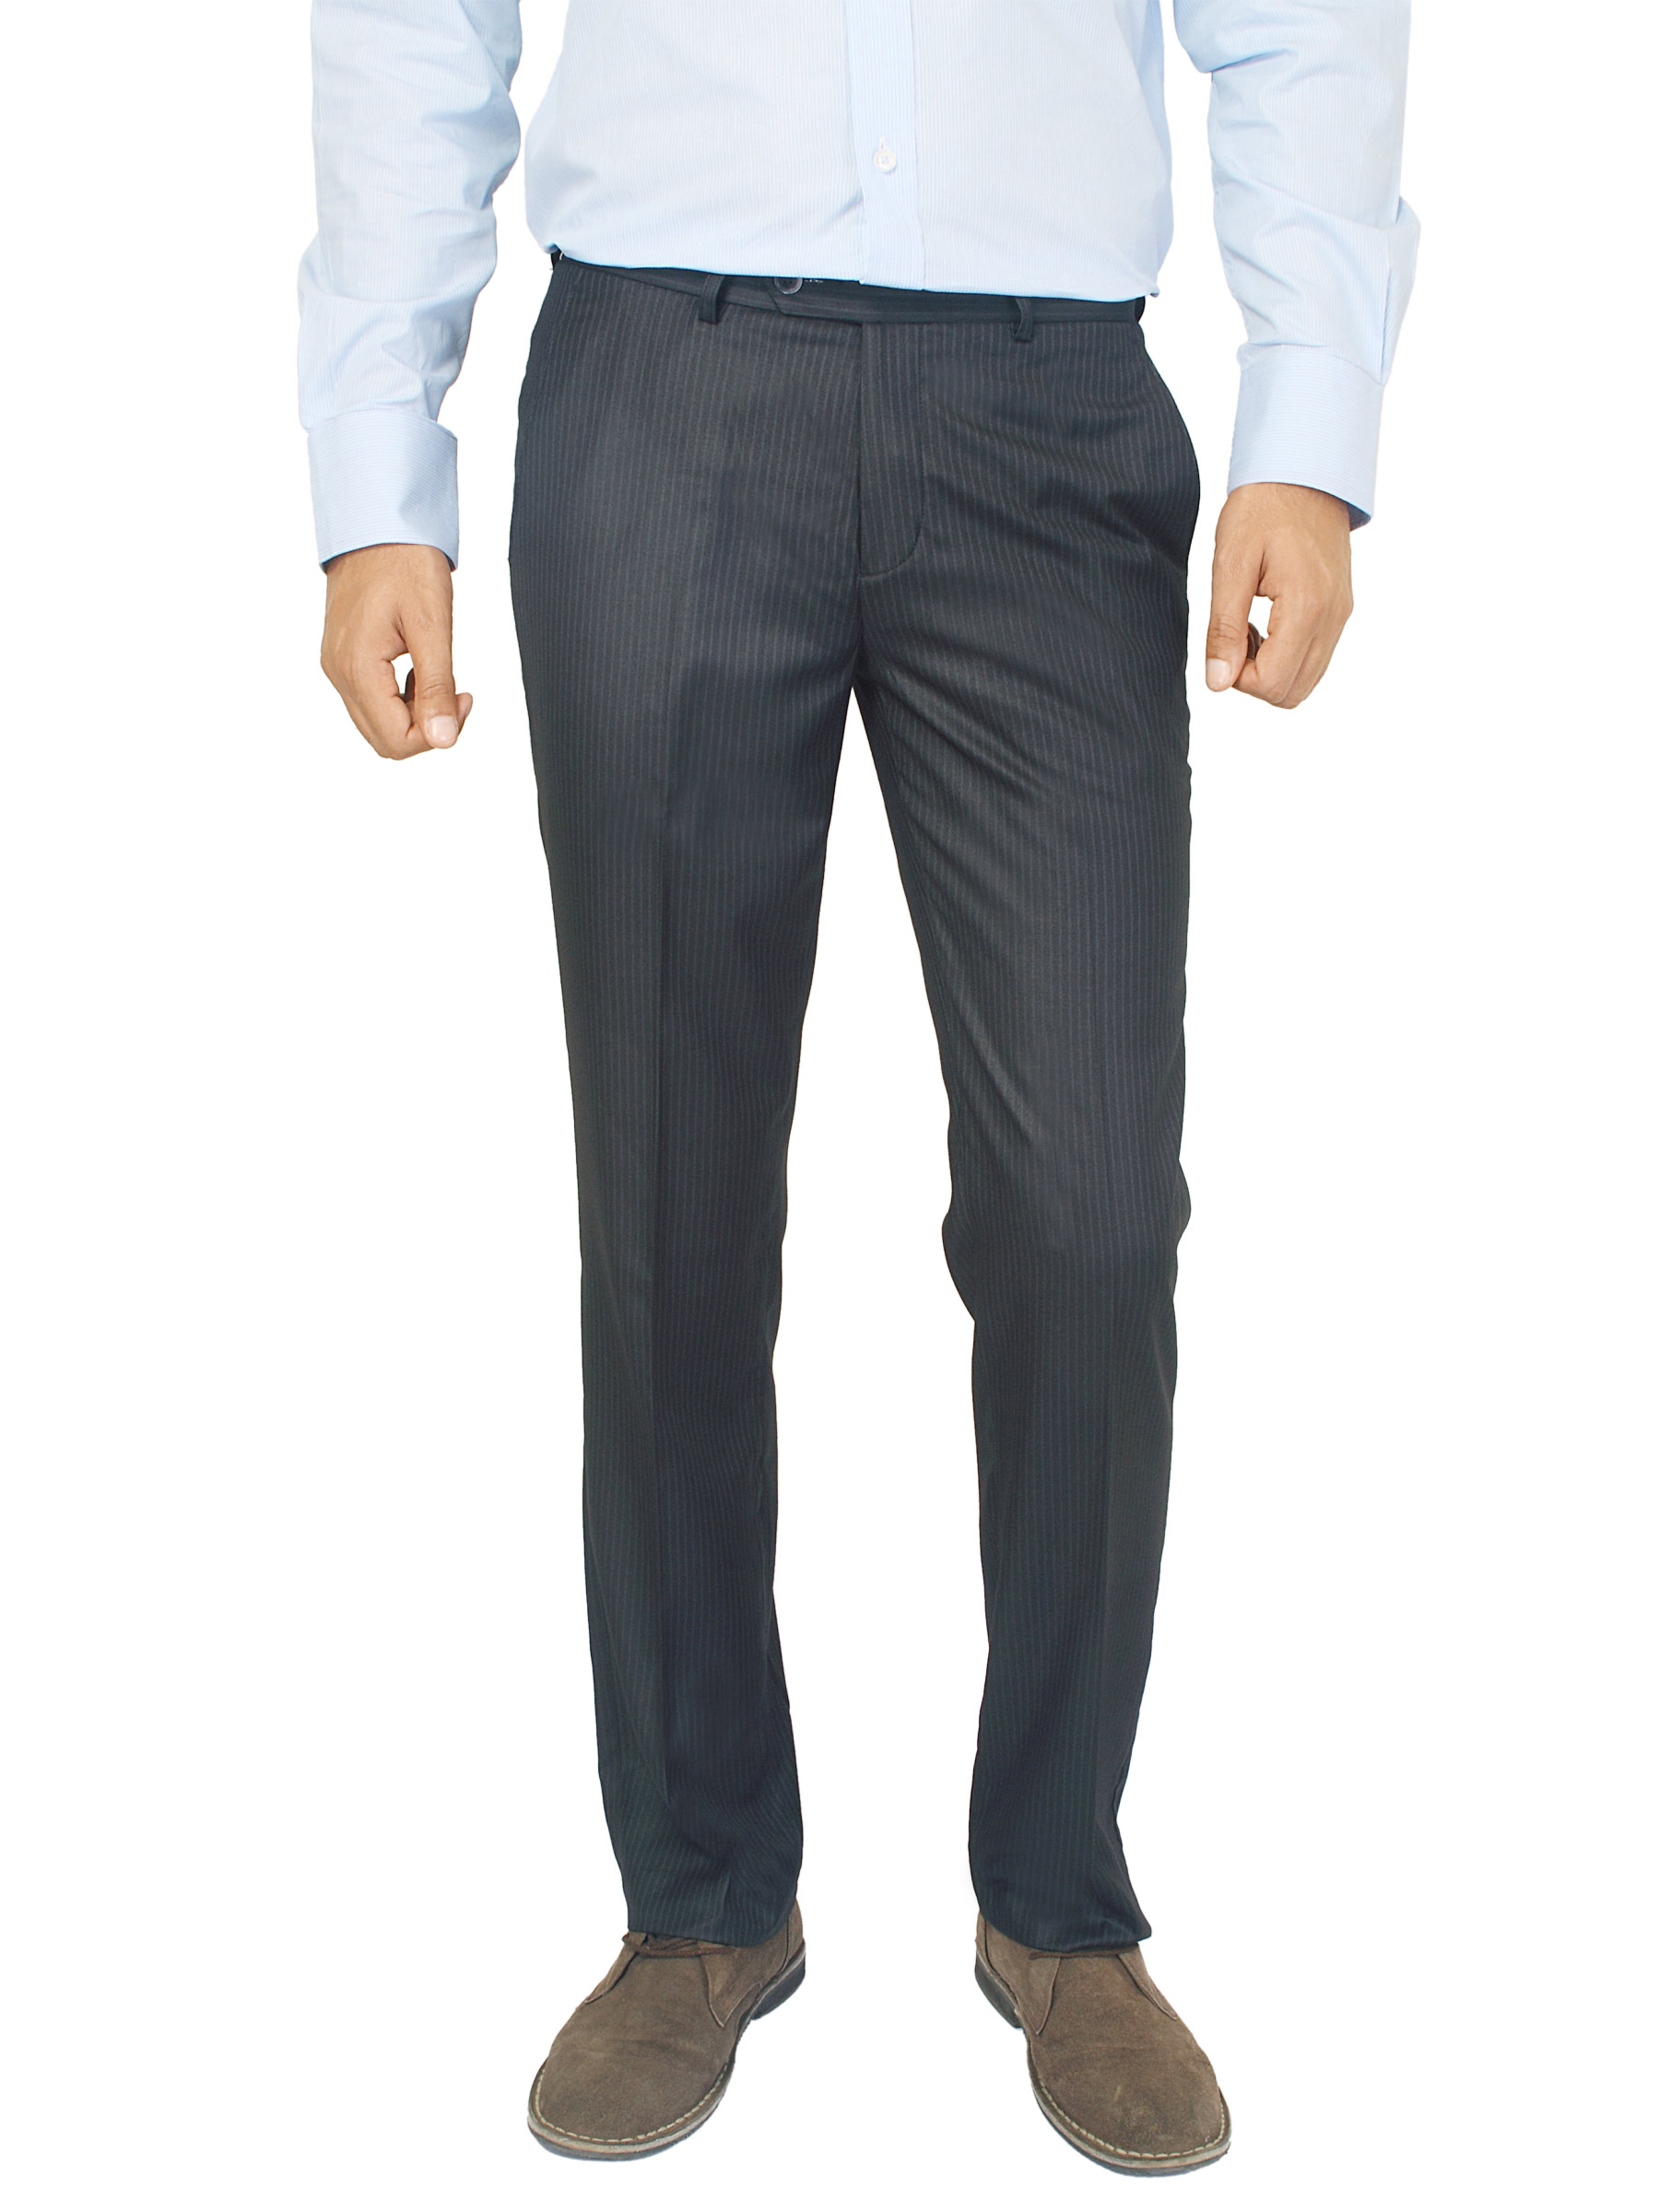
Genesis Men Solid Black Trousers
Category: Apparel / Bottomwear / Trousers
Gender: Men
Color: Black
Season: Fall 2011
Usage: Formal